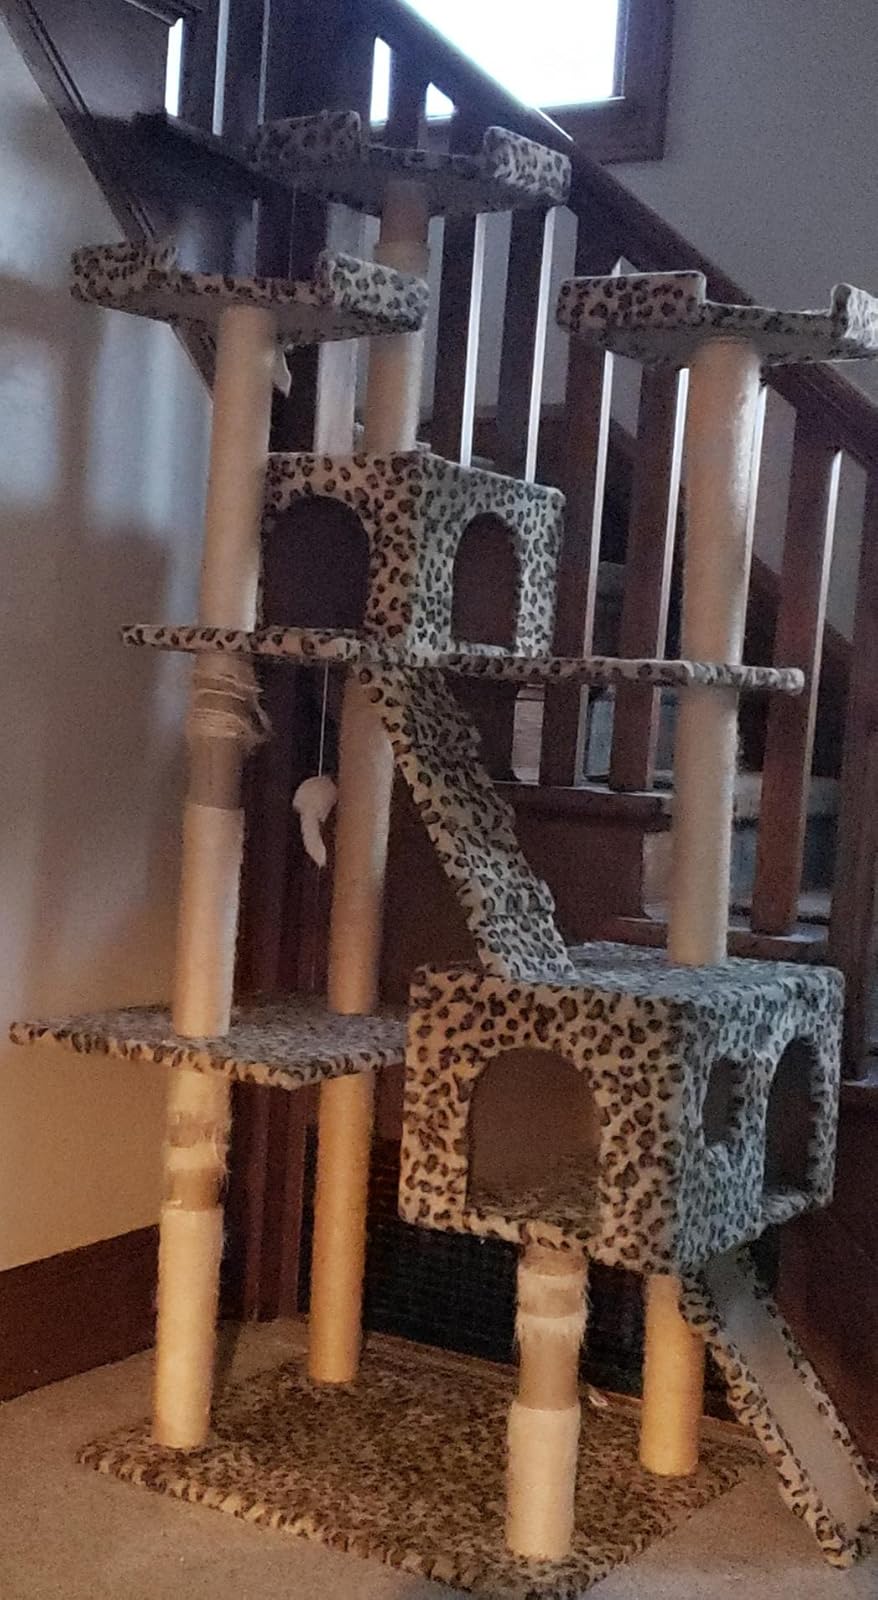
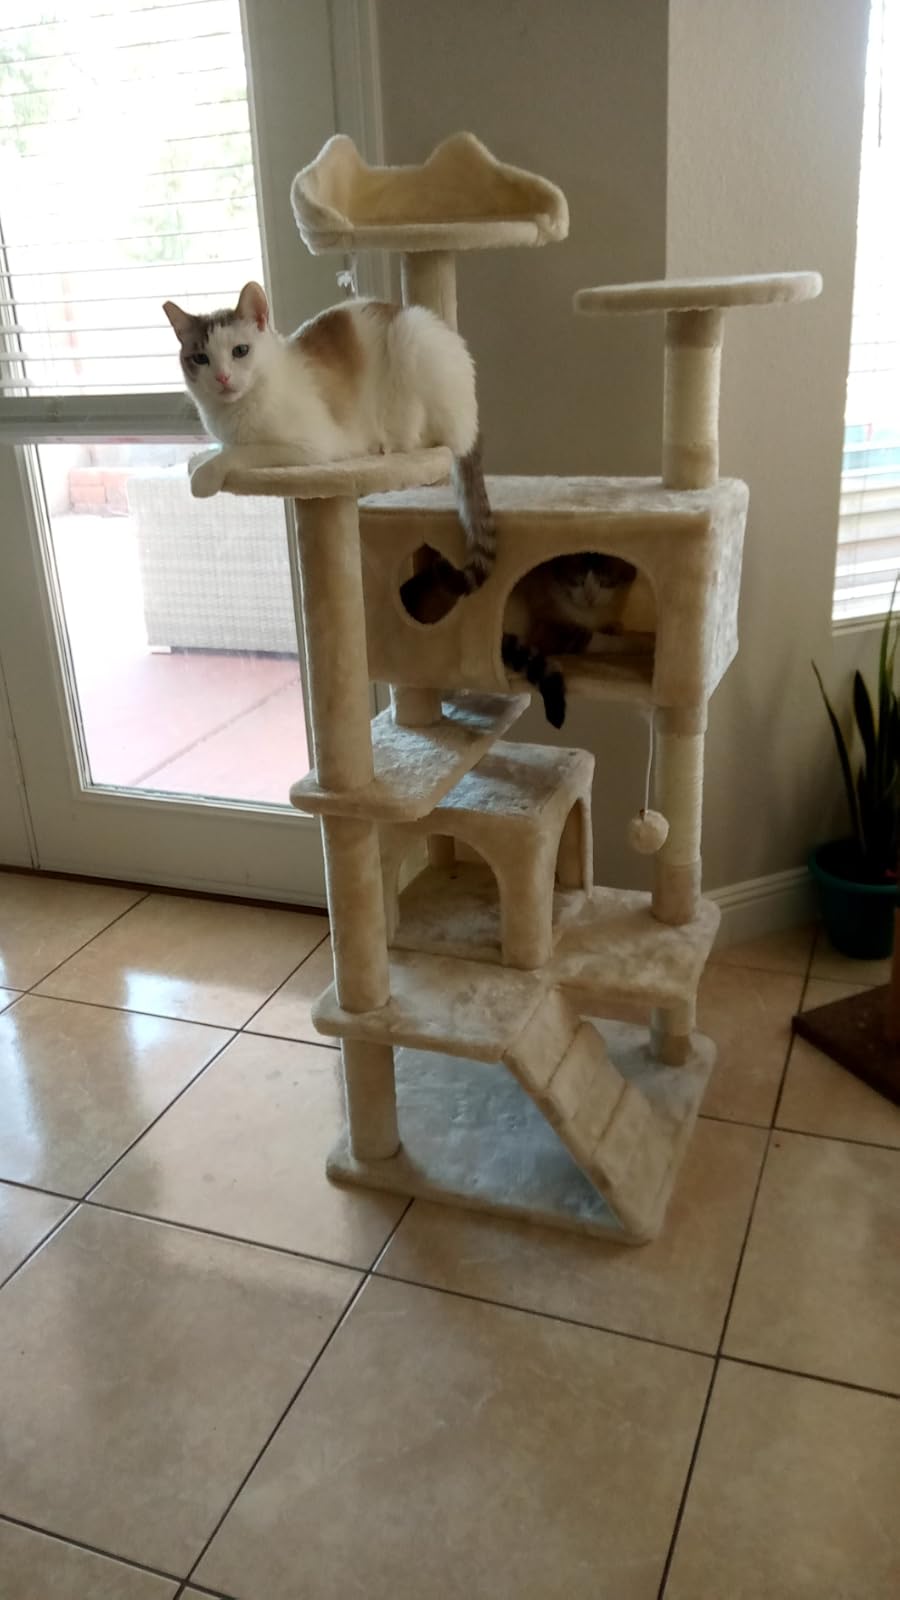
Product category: items_cat tree
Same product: no